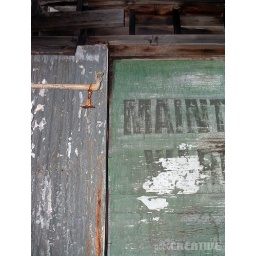
another old building near the water in lower lonsdale